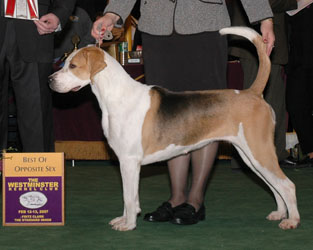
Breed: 223-n000074-English_foxhound